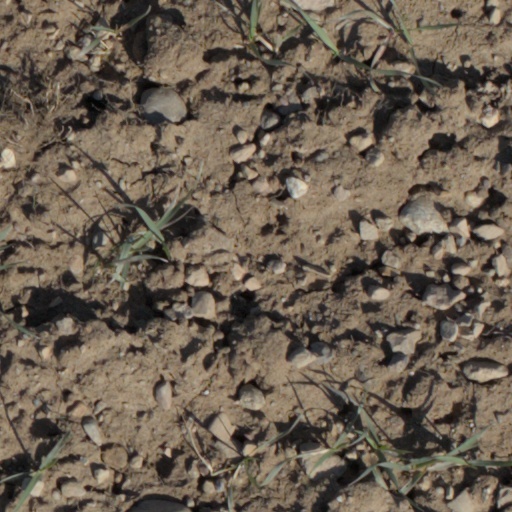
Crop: wheat